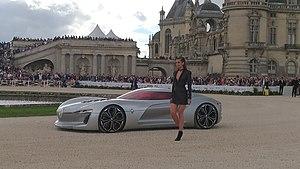
Chantilly Arts &amp
La Renault TreZor est un concept-car coupé sport GT 100% électrique, du constructeur automobile français Renault, présenté au mondial de l'automobile de Paris 2016.
Le Chantilly Arts & Elegance Richard Mille est un concours d'élégance d'automobiles bisannuel, qui se déroule dans le domaine du Château de Chantilly, dans l’Oise depuis 2014.